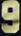
Number: 9